Dar Si Said

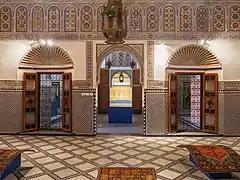
Rooms of the palace with exhibit on Moroccan carpets

The museum collections includes a wide variety of objects, many of them from the southern regions of Morocco. Until recently the museum's exhibits focused on Moroccan wooden art and objects. Its collection included an Andalusi marble basin crafted at Madinat al-Zahra between 1002 and 1007, which was later reused in the Ben Youssef Madrasa, where it was recently returned. Following the museum's reopening in 2018, its current exhibits now focus on weaving and Moroccan carpets.